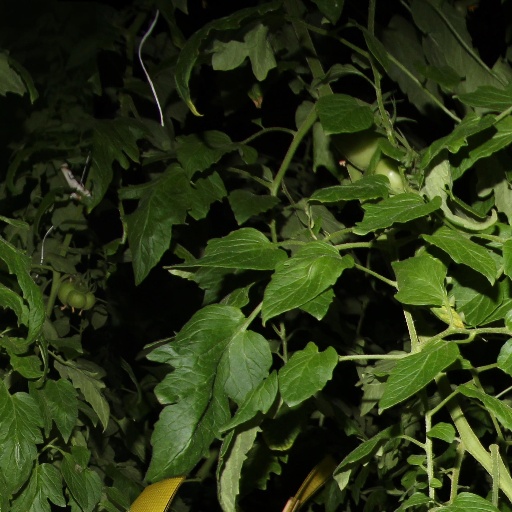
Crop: tomato